Archie MacLaren

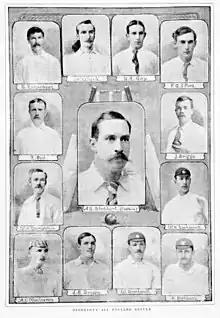
Stoddart's team which toured Australia in 1894–95: MacLaren is at the bottom left

Approached to organise a touring team by the Australian cricket authorities, Stoddart had been unable to persuade several leading batsmen to join his squad. Stoddart only took 13 men, of whom two were wicket-keepers (only one of whom could realistically play in each match) and one was a lob bowler who did not play any Test matches; this guaranteed MacLaren's selection for all the matches against Australia. Consequently, he retained his place even when his form was poor. In his first game, against South Australia, he scored 228, and hit another half-century in the build-up to the first Test. He made his international debut on 14 December 1894, scoring 4 and 20 as England won despite being asked to follow on. England also won the next game, although MacLaren was caught from the opening delivery of the match, the first time anyone had been dismissed by the first ball of a Test. Australia took the third and fourth Tests to level the series. MacLaren had little personal success, and averaged only 12.50 in the series after four games.